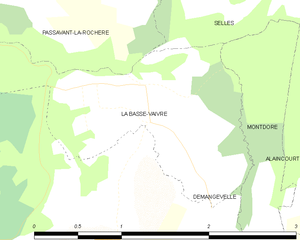
Carte des communes françaises